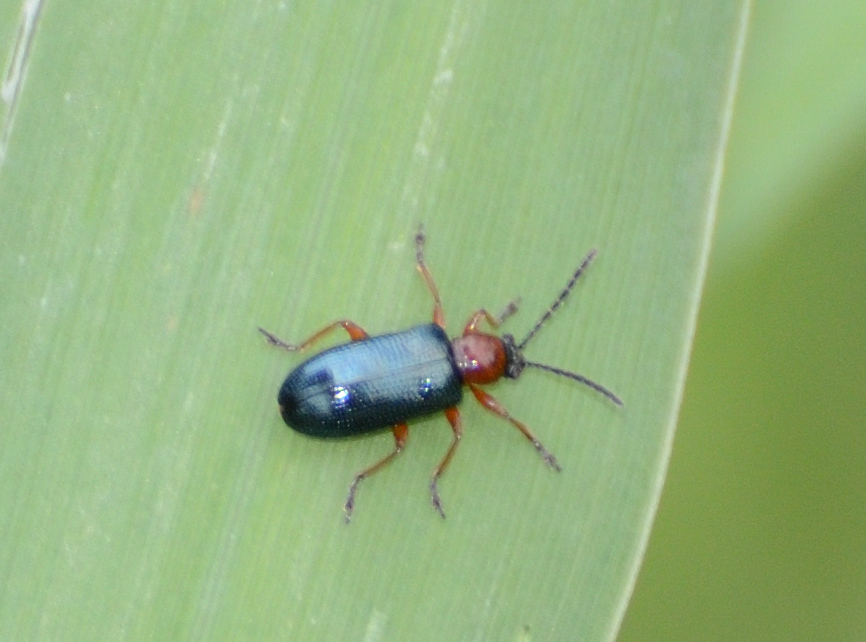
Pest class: cereal_leaf_beetle